Oru Naal Iravil

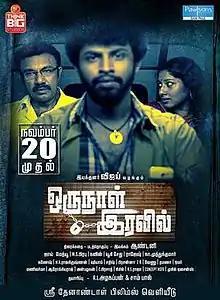

Oru Naal Iravil is a 2015 Indian Tamil language thriller film edited and directed by Anthony in his directorial debut. A remake of Joy Mathew's successful Malayalam film "Shutter" (2012), the film stars Sathyaraj in the lead role. The film is presented by A. L. Vijay and produced by A. L. Azhagappan and Sam Paul. The film opened to rave reviews on its release.